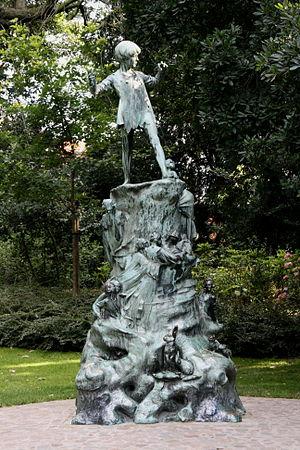
Parc d'Egmont, Bruxelles (Belgique). Statue de Peter Pan. Copie de la statue de Kensington Gardens à Londres, don du sculpteur Georges Frampton à la ville de Bruxelles
Le parc d'Egmont ou parc du Palais d'Egmont est un parc public de Bruxelles situé entre la rue aux Laines, la rue du Grand-Cerf, le boulevard de Waterloo et le palais d'Egmont.
La Statue de Peter Pan est une statue de bronze conçue par le sculpteur George Frampton. Elle est l'un des monuments les plus célèbres de Londres. Elle se situe au bord de la Serpentine, dans les Jardins de Kensington.